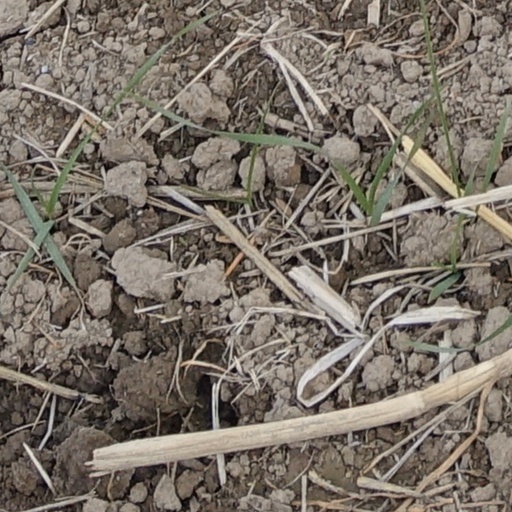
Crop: wheat